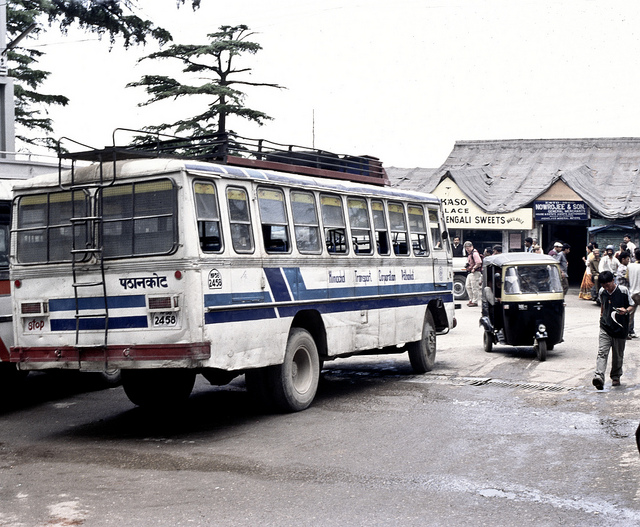
A white bus driving down a street next to people.

An old bus that is parked on the street out side.

Little taxi like car rides pass the big bus

A bus with metal steps on the back and blue stripes on the side.

A passenger bus that is driving down a street.